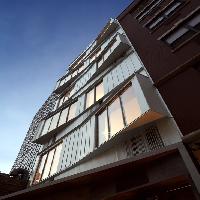
Weather: sun or clear